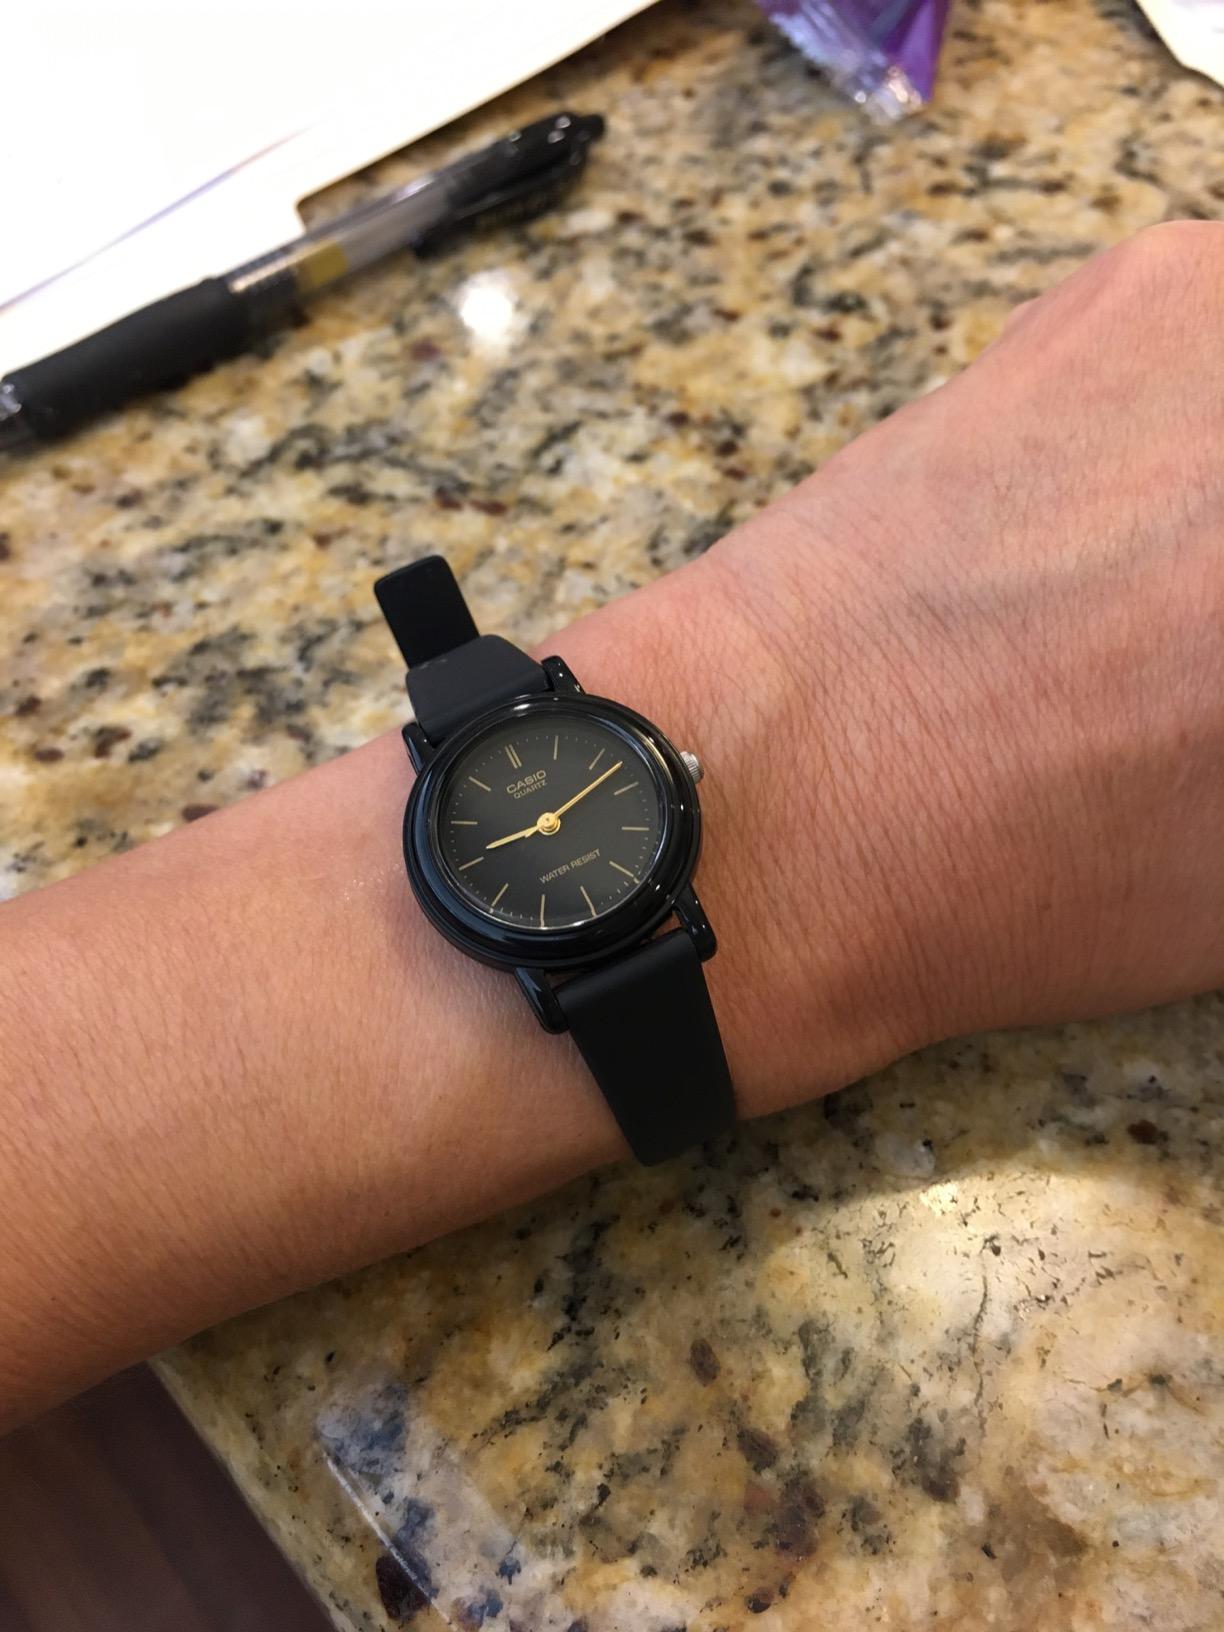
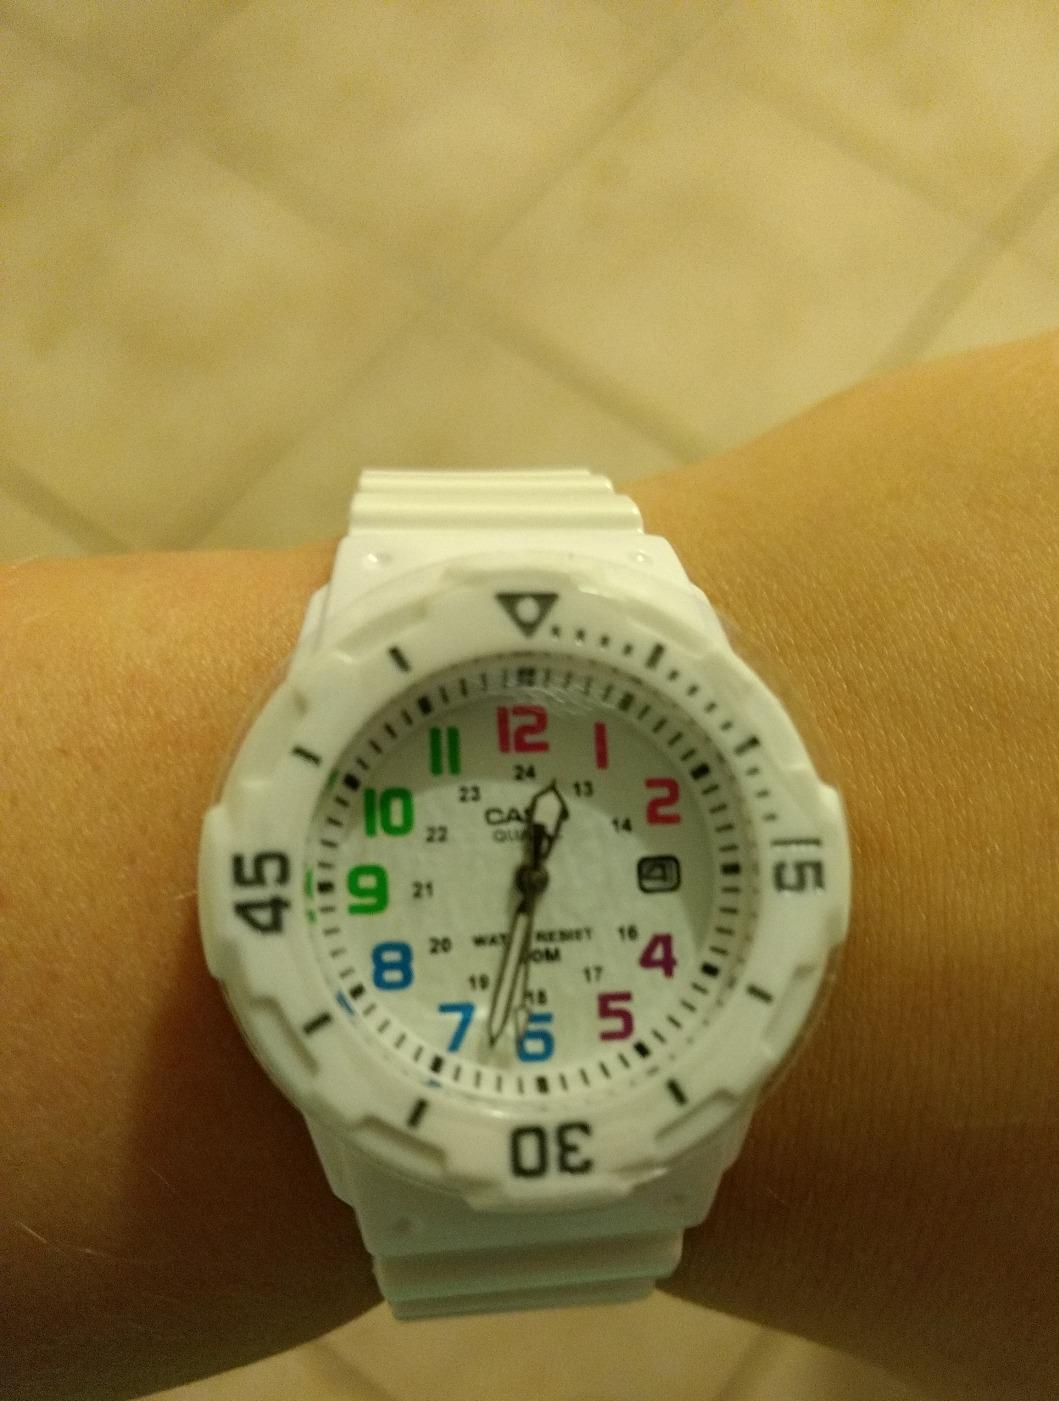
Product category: accessories_watch
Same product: no